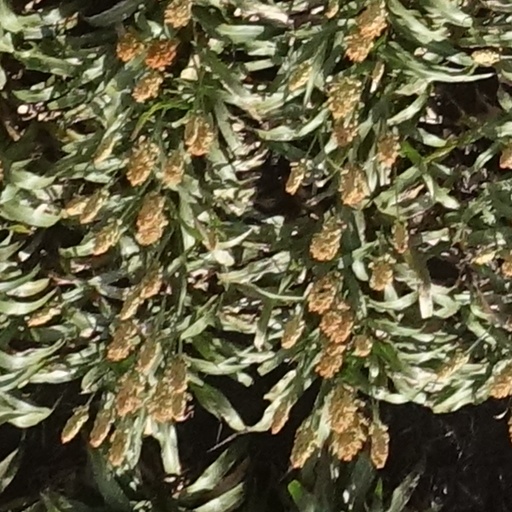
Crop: sorghum